Kristina Mladenovic

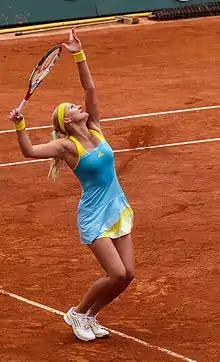
Mladenovic at the 2013 French Open

At the Open GdF Suez, a Premier tournament, Mladenovic made the semifinals, including defeating Petra Kvitová. Teaming with Daniel Nestor, she made it to the final of the French Open in mixed doubles where they were defeated. However, she and Nestor rebounded at the mixed doubles at Wimbledon, capturing her first Grand Slam title.